Lost in Blue: Shipwrecked

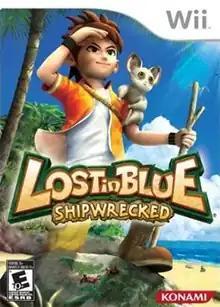
North American packaging artwork

Lost in Blue: Shipwrecked is a survival game developed by Hudson Soft and published by Konami for the Wii video game console. It was first released in Japan, and was later released in North America in 2008.